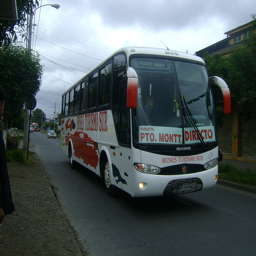
a red and white bus coming up a road.
A bus drives down a road on a cloudy day.
A tour bus rides along a suburban street.
A bus moves down a road as a person watches.
a black white and red bus some cars buildings and street lights